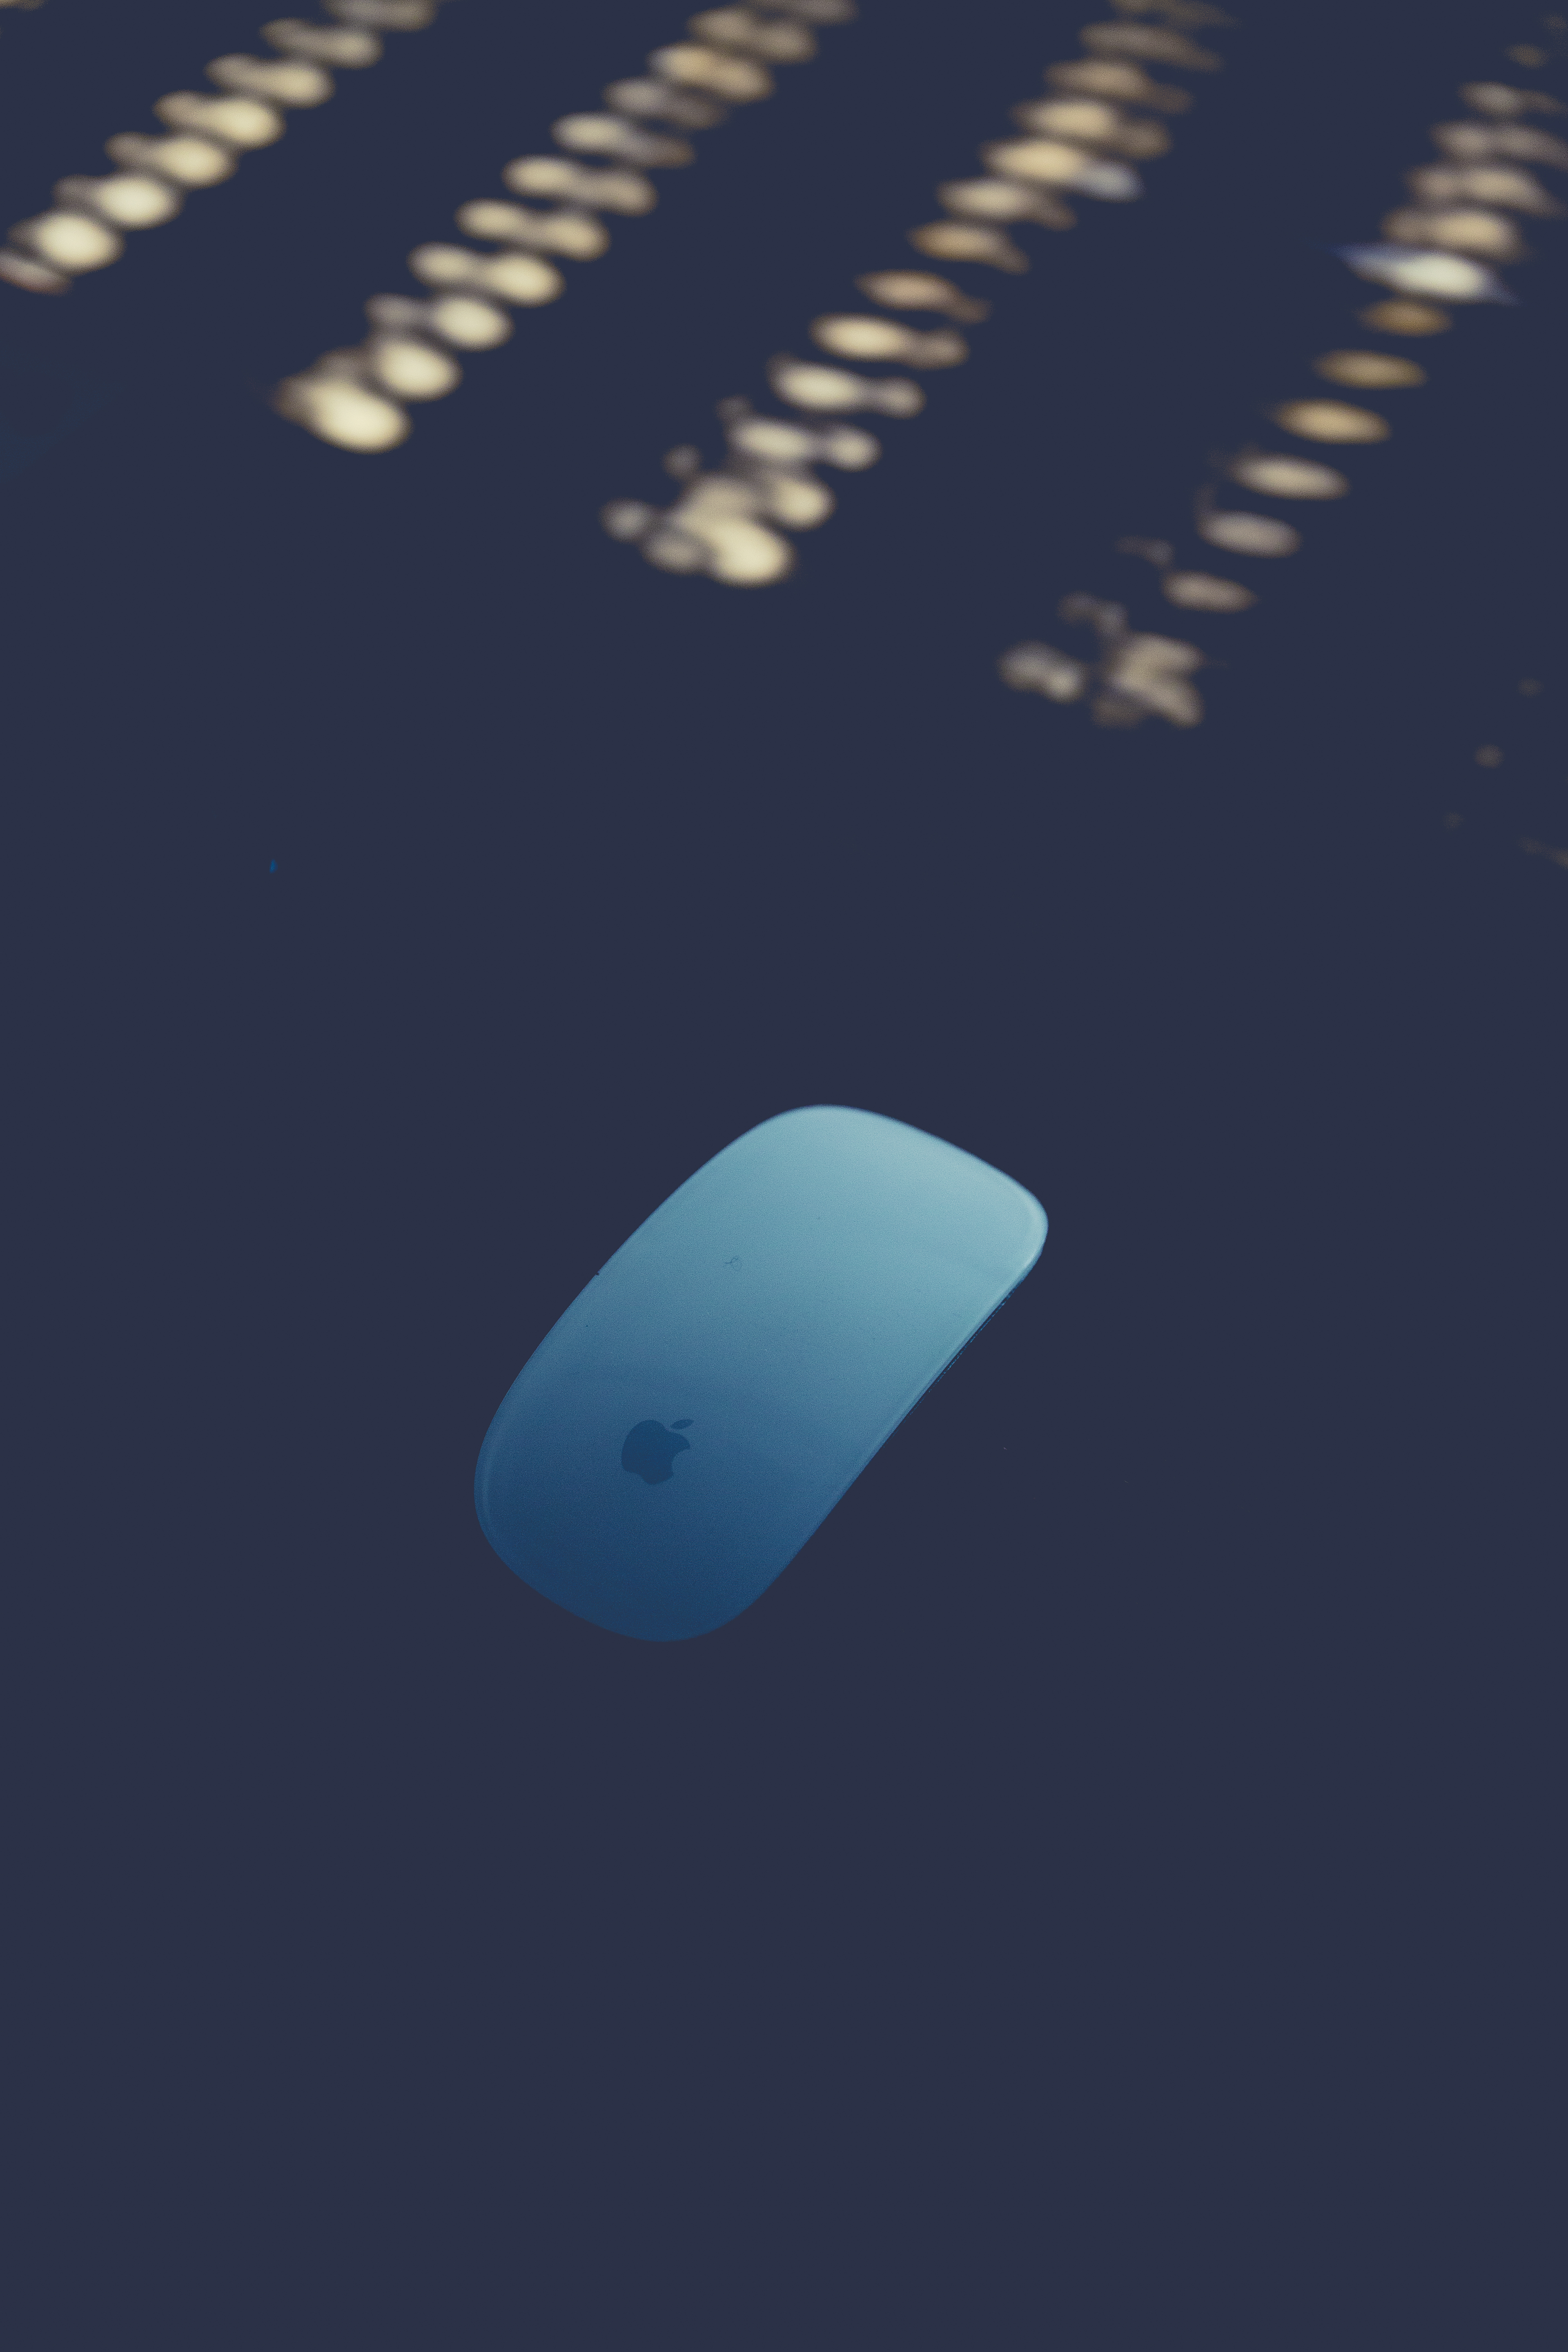
apple, technology, mouse, line, blue, circle, font, illustration, logo, shape, screenshot, computer wallpaper, magic mouse